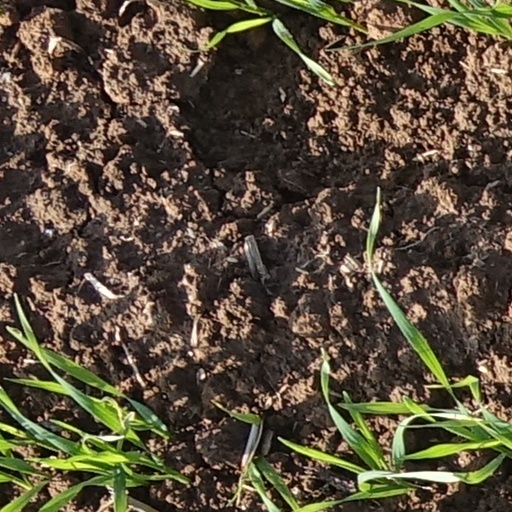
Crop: wheat